Marie Jean-Eudes Tellier

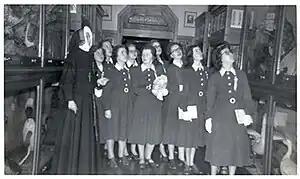
Sister Jean-Eudes guiding a group of students through her museum

Sister Marie Jean-Eudes, S.S.A., born Eugénie Tellier, (1897, Saint-Damien, Quebec—1978, Lachine, Quebec) was a Canadian botanist and a member of the Sisters of Saint Ann. She worked on the popularization of science and published several papers in the fields of biology, geology and botany.